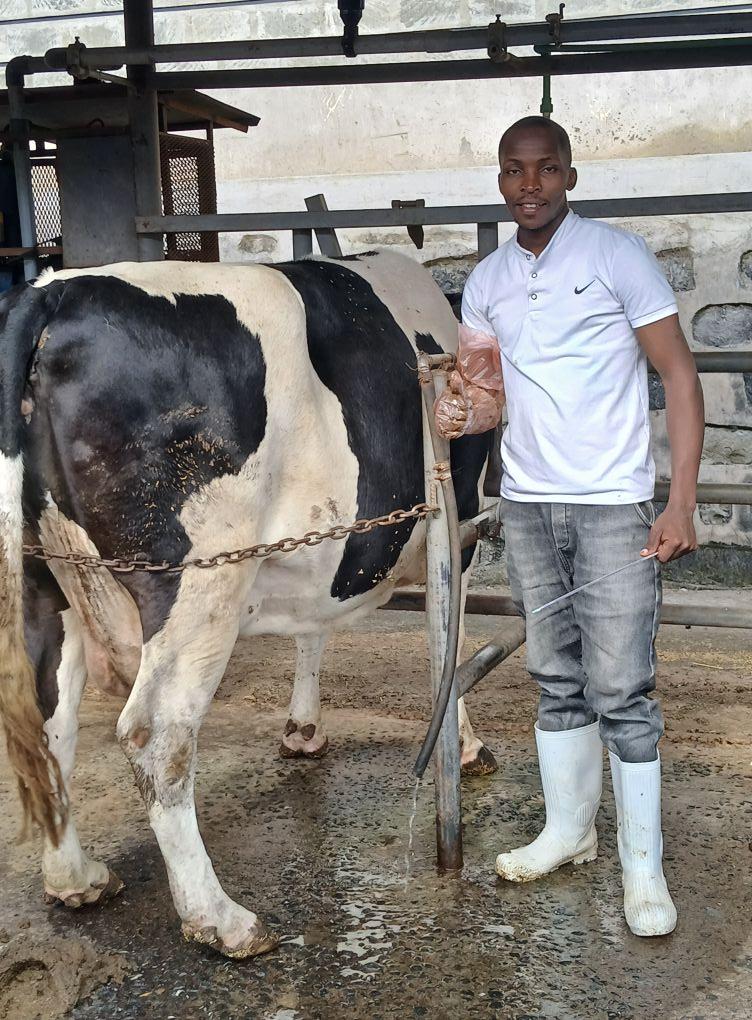
Mwanaume aliyevalia glavu ndefu ya plastiki shati nyeupe na koti  nyeupe la shambani, amesimama kando ya ng'ombe wa maziwa anayefungwa kwenye zizi la kisasa. Sakafu ya zizi ni ya saruji  na kuna mabombe ya chuma kuzunguka ikisaidia kuweka wefu katika nafasi salama.